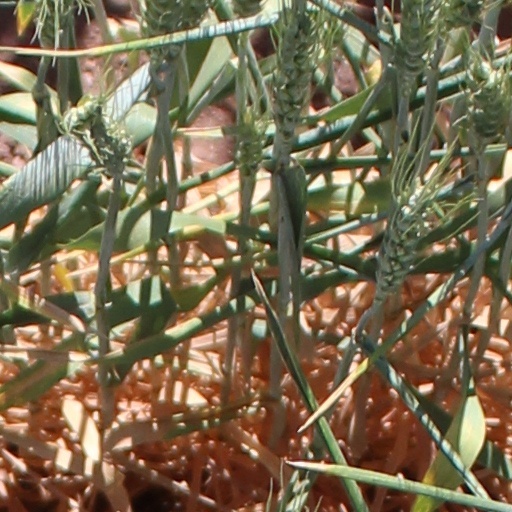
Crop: wheat